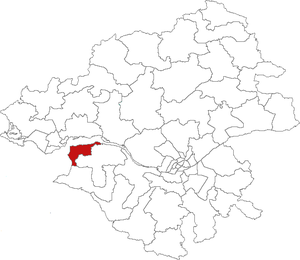
Carte de localisation du canton de Paimboeuf (France, Loire-Atlantique)
Le canton de Paimbœuf est une ancienne circonscription électorale française, située dans le département de la Loire-Atlantique, en région Pays de la Loire.